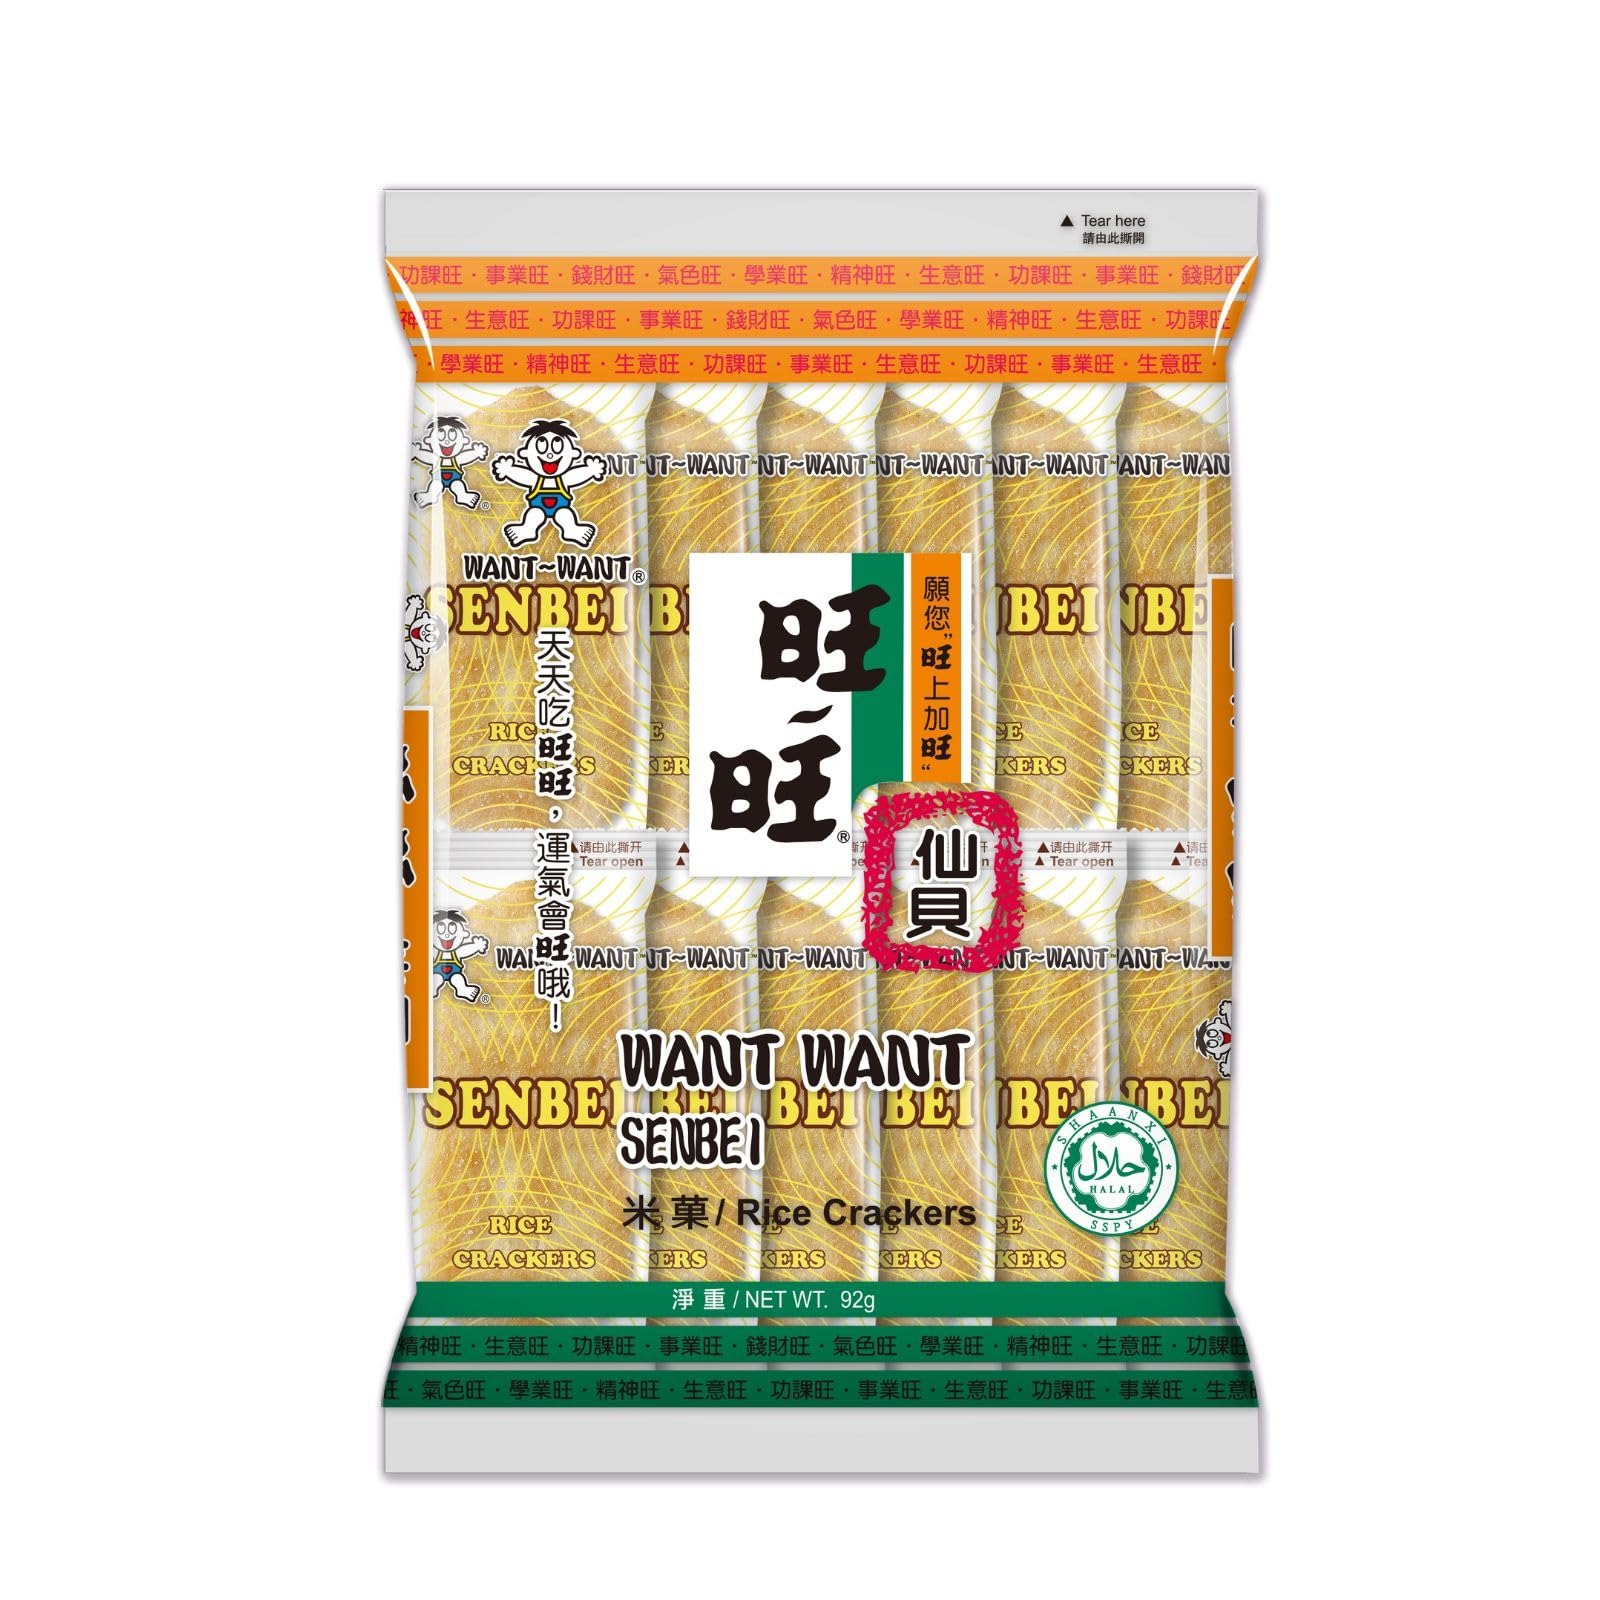
Item Name: Want-Want Senbei Rice Crackers 112g(3.95oz)
Bullet Point 1: Product Type:Cracker
Bullet Point 2: Item Package Dimension:6.502 cm L X18.288 cm W X24.790 cm H
Bullet Point 3: Item Package Weight:0.15 kg
Bullet Point 4: Country Of Origin: United States
Product Description: Pirates and anklebiters agree, they'd rather walk the plank than eat their greens...except when it comes to Veggie Booty. It's crafted from puffed rice, corn and a medley of fresh vegetables including spinach, kale, carrots and parsley, all baked to perfection. Fast-growing, Long Island-based Robert's American Gourmet offers an array of natural and preservative-free products they call "far out snacks for a far out planet." Included in their mix of baked, fried, and air-popped snacks is a jewel known as Pirate's Booty, a rice-and-corn treat whose fans are known as Booty Heads. In their own words: "Ever since 1986, we've been dedicated to making the finest, best tasting, natural snacks you can buy. We are continually making new and different products to meet your expectations. Every time you buy one of our products you become a part of our company family, and we love our family."
Value: 3.95
Unit: Ounce

Price: 3.37